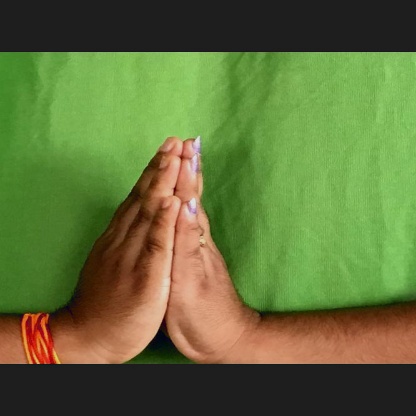
Mudra: Anjali